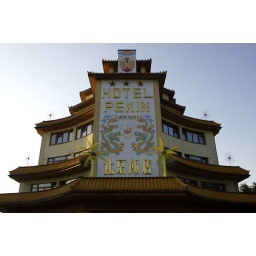
Not sure how popular plastic palm trees are in the People's Republic...